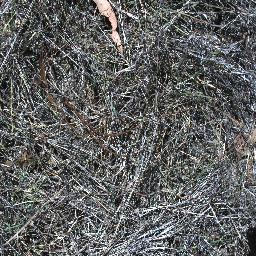
Label: negative